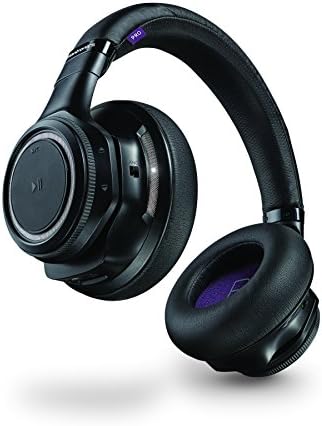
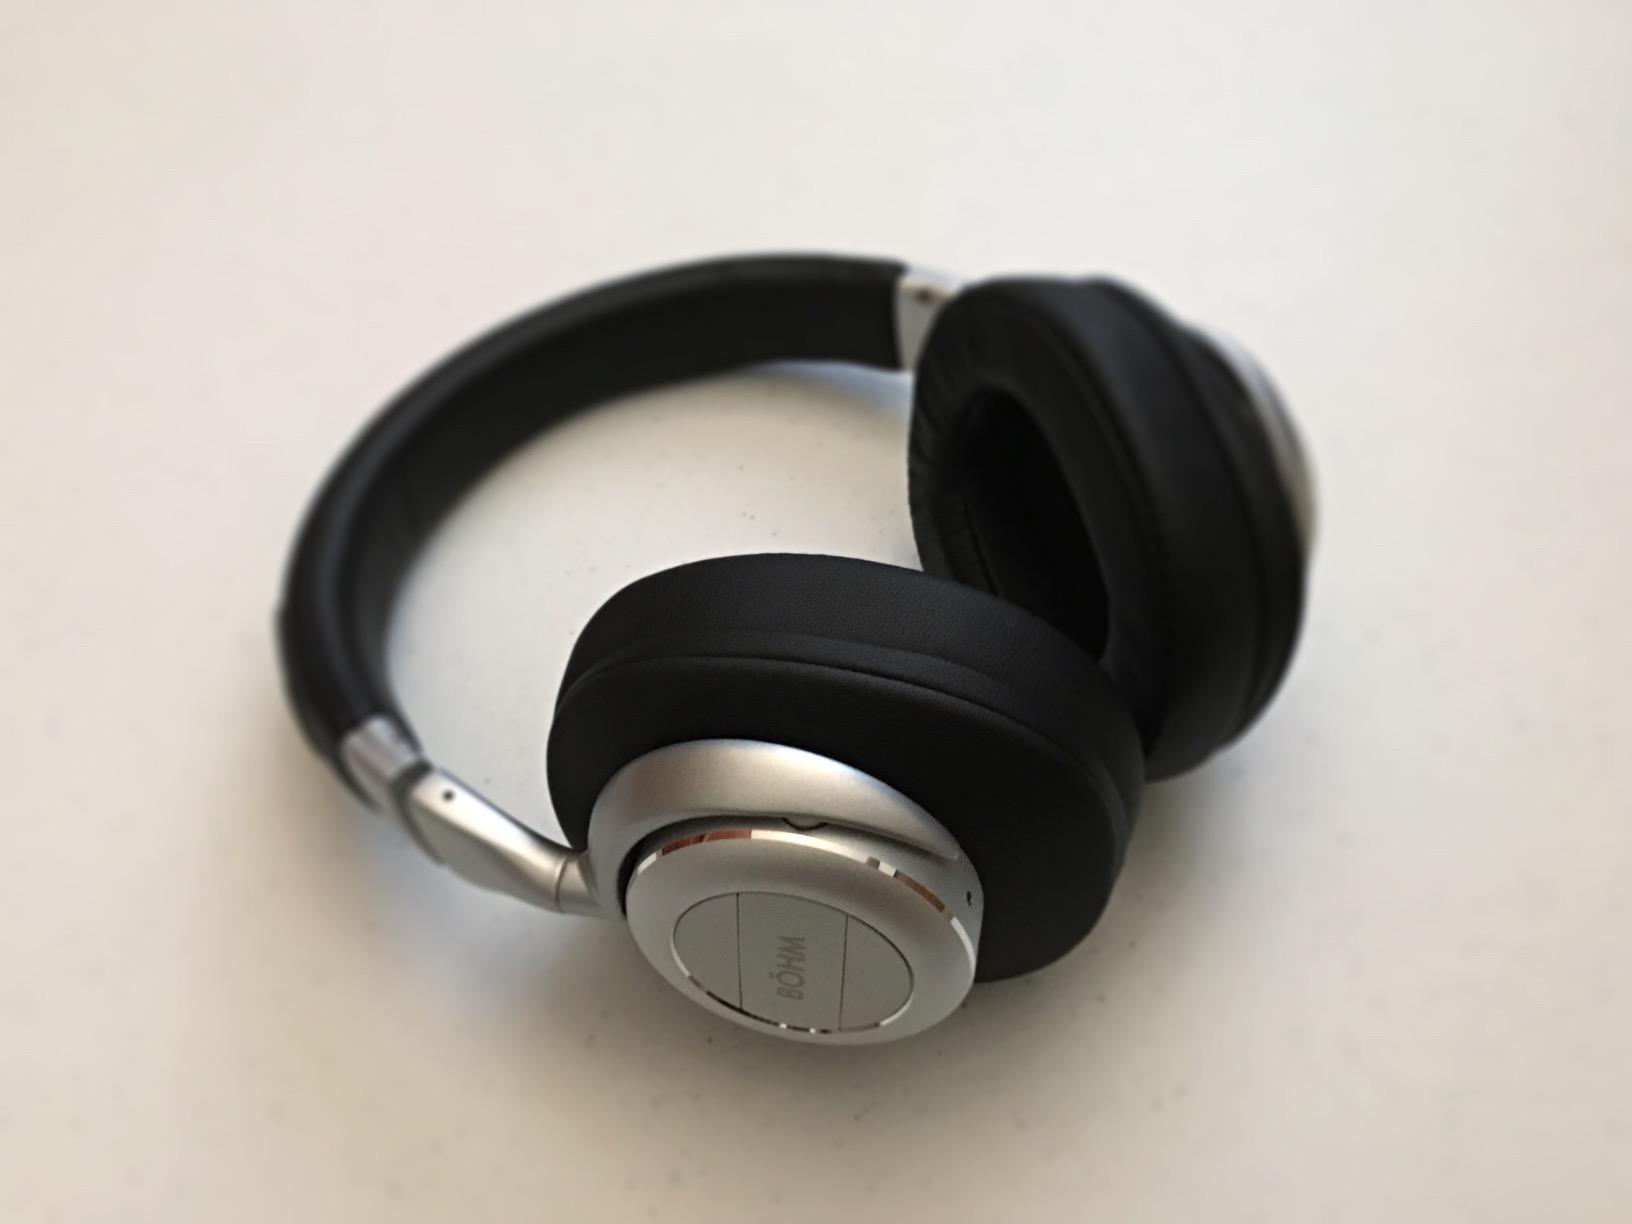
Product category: headphones
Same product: no